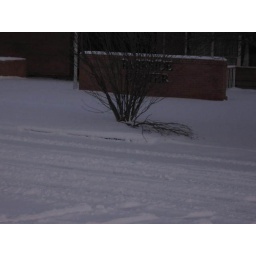
View of only downed limbs across the street north of house in front of the Head Start School